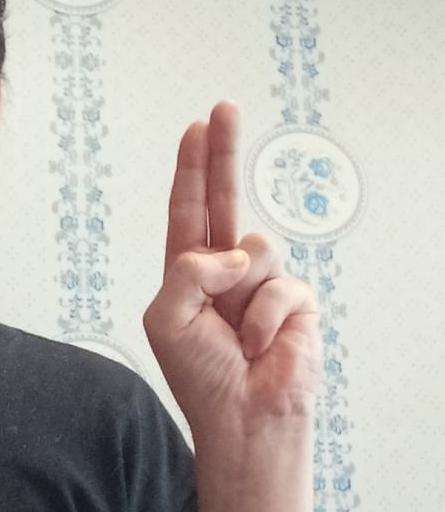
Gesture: two_up